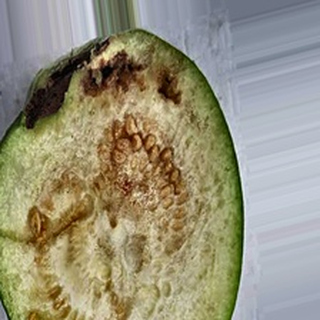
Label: guava_fruit_fly